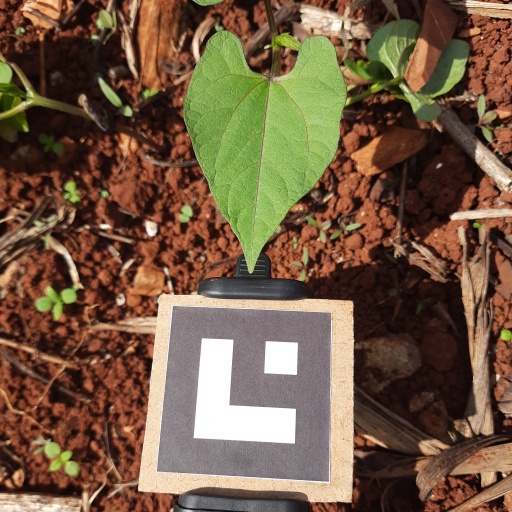
Observations: flat surface, no eating holes, under sunlight